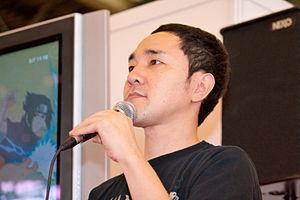
Conférence avec Hiroshi Matsuyama à Japan Expo 2008 (Paris, France).